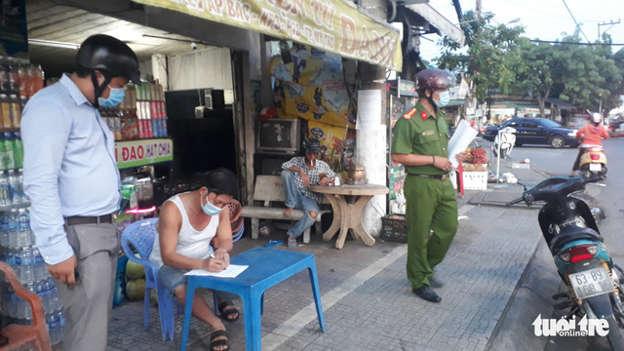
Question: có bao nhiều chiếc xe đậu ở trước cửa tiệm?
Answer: một chiếc